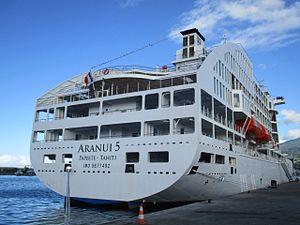
Aranui 5 dans le port de Papeete
Aranui est le nom de plusieurs navires de la Compagnie Polynésienne de Transport Maritime qui ont assuré, assurent et assureront la liaison entre Papeete et les îles Marquises, en Polynésie française.
L'Aranui 5 est un cargo mixte qui est entré en service le 12 décembre 2015 entre Tahiti et les îles Marquises. Il est unique car il dessert les îles Marquises en tant que cargo, mais il emmène également un nombre limité de passagers dans certaines des régions les plus reculées de la Polynésie française. Son port d'attache est Papeete, Polynésie française.